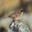
Label: bird